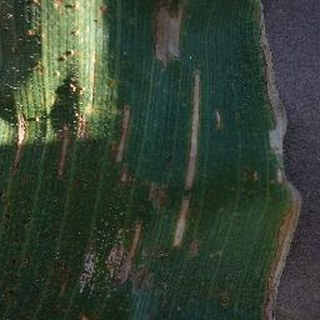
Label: corn_cercospora_leaf_spot